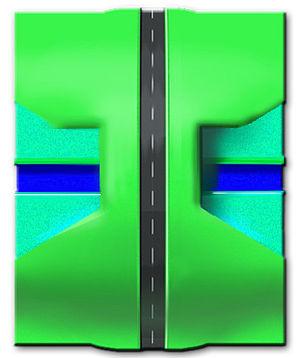
Schéma de principe très simplifié d'un écoduc (passage à faune) à plusieurs flux (de part et d'autre de la route, d'un cours d'eau, et sous la route), contruit avec une forme en ""diabolo"" . En réalité des aménagements complémentaires, adaptés aux animaux et organismes que l'on souhaite voir ou faire traverser sont faits sur ce type de passages à faune. (avec arbres, buissons, mares, roches, bois-mort, etc. pour ""rassurer"" les animaux et leur permettre de se cacher ou circuler discrètement). Ce type de passage n'est idéalement pas ouvert au public, car l'odeur humaine ou l'odeur laissé par les chiens peuvent faire fuir certains animaux. Des protection limitant le bruit et l'éclairage artificiel, ou les pinceaux lumineux des phares sont souvent installés en bordure de la partie supérieure du passage.
Les écoducs sont des passages construits ou « réservés » dans un milieu aménagé, pour permettre aux espèces animales, végétales, fongiques, etc. de traverser des obstacles construits par l'être humain ou résultant de ses activités. On parle souvent de passages « supérieurs » ou « inférieurs » selon qu'ils passent au-dessus ou en dessous de l'infrastructure fragmentante. Celle-ci est le plus souvent une infrastructure de transport de personnes, de biens ou d'énergie, mais il peut s'agir d'autres éléments fragmentants du paysage.